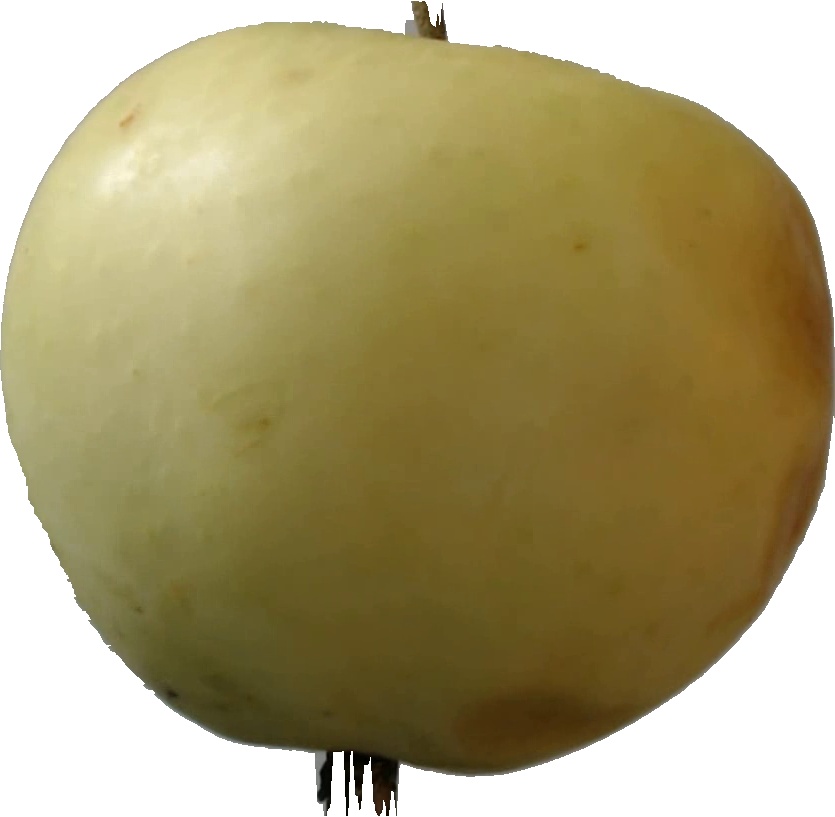
Label: apple_hit_1